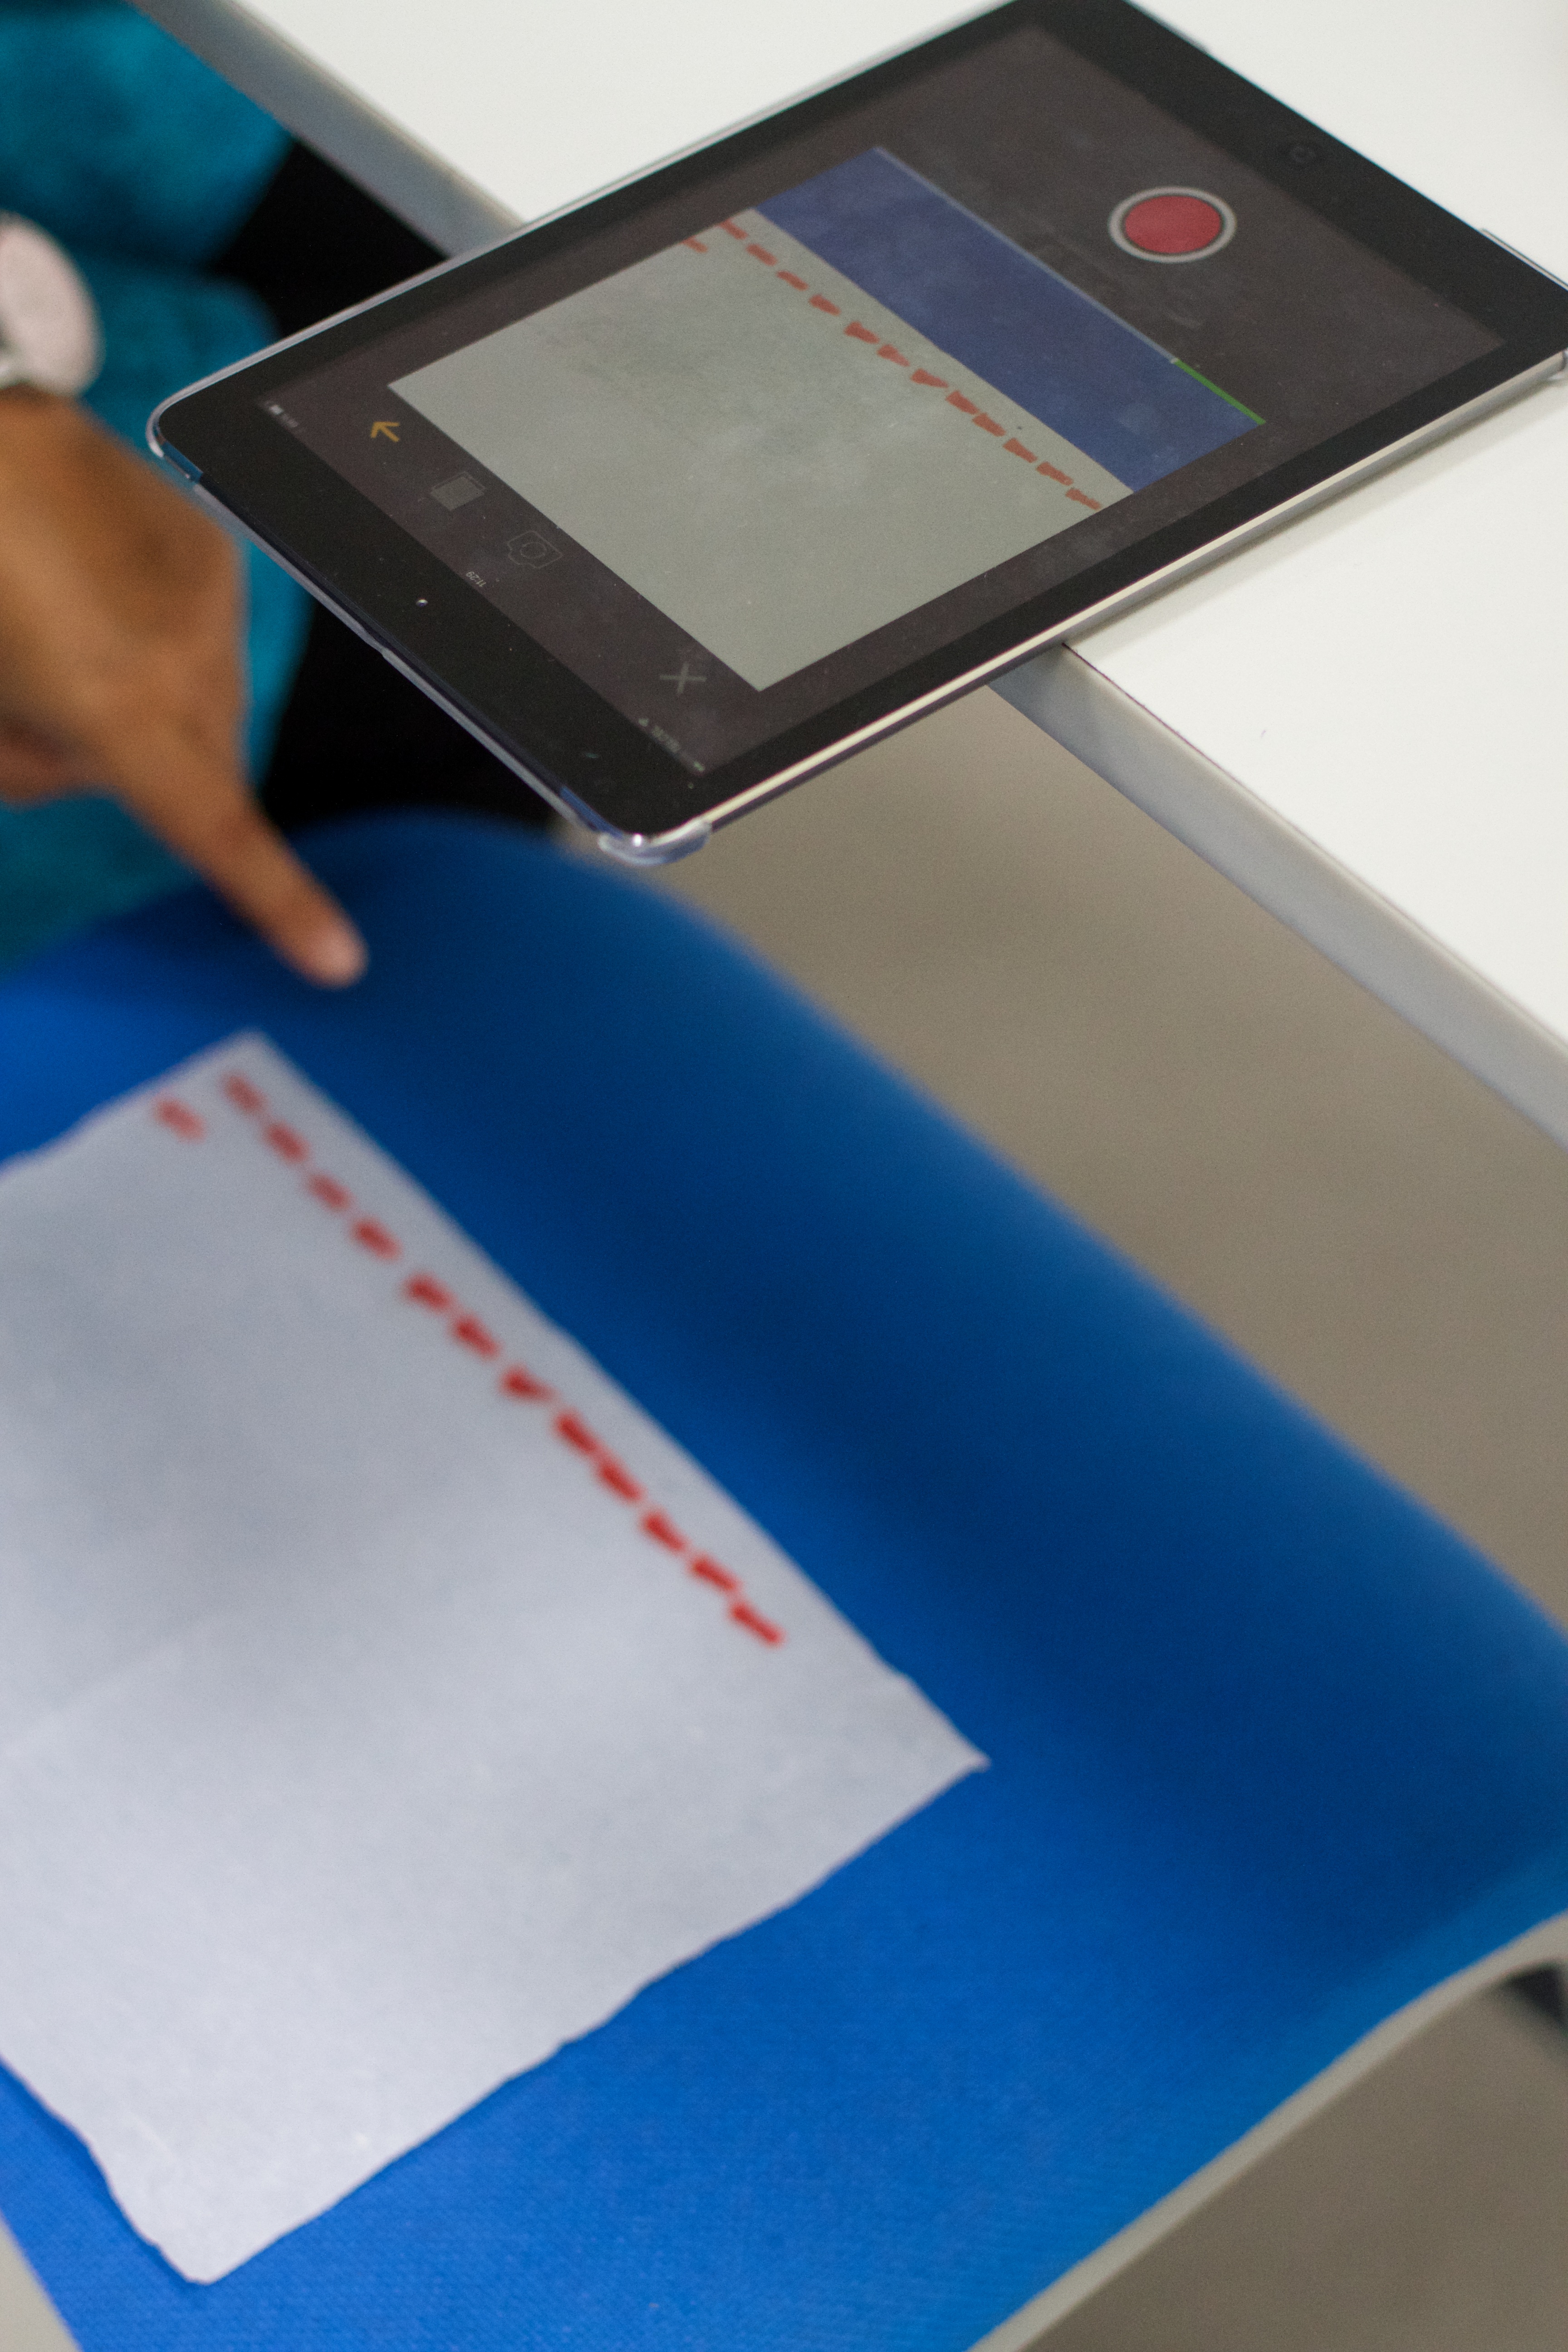
writing, table, color, blue, material, art, design, document, udgagora